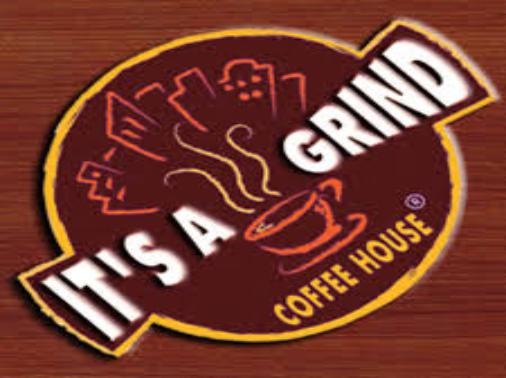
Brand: It's a Grind Coffee House
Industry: Food